Hwang Chi-yeul

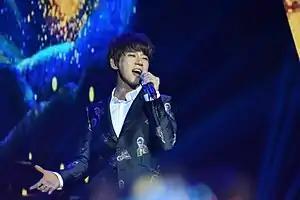
Hwang in Shenzhen in June 2016

Hwang Chiyeul (born 3 December 1982) is a South Korean singer. Outside his career as a solo artist, he has also hosted "" and competed in the Chinese version of singing competition show "I Am a Singer". He made his official debut in 2007, releasing a digital single album, "Chi Yeul" (치열) and a full-length studio album, "Five Senses" (오감).